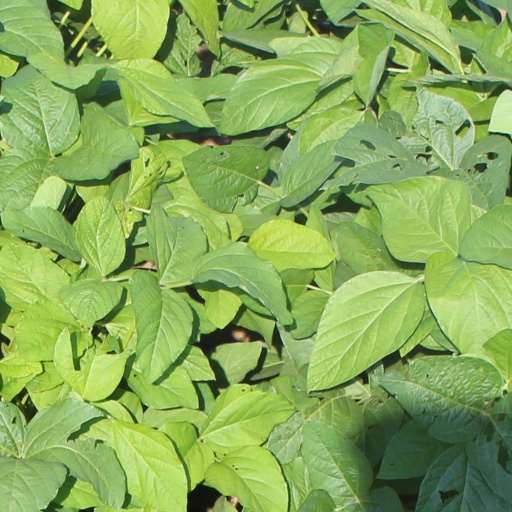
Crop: soybean